Qatar v United Arab Emirates (2019 AFC Asian Cup)

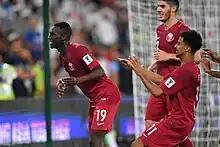
Almoez Ali celebrates after scoring the second goal.

The United Arab Emirates, as hosts, automatically drawn into the group A, along with Bahrain, India and Thailand. Prior to the tournament, the United Arab Emirates suffered a bad new when playmaker and star Omar Abdulrahman could not take part due to an injury. The United Arab Emirates topped the group, but with an unpromising performance, winning only against India and drew to Bahrain and Thailand. In the round of sixteen, the United Arab Emirates struggled for over 120' to overcome a brave Kyrgyzstan 3–2 with Ahmed Khalil converted a penalty. Then, the United Arab Emirates managed its biggest achievement in the tournament, beating then-Asian champions Australia 1–0 thanked for a mistake by Miloš Degenek, to set-up its semi-final encounter against Qatar.